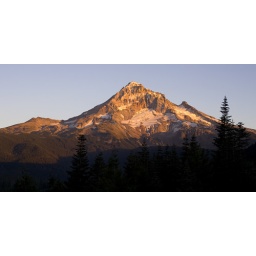
Clear sky makes for a clear pic! I l love the definition in the valleys with the sun angle.